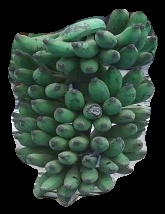
Variety: elakki-bale
Grade: grade3